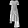
Label: Dress